Brain metastasis

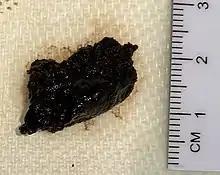
Resected fragments of a brain tumor, and in this case the very dark appearance supports a diagnosis of metastatic pigment-forming melanoma.

Lung cancer and melanoma are most likely to present with multiple metastasis, whereas breast, colon, and renal cancers are more likely to present with a single metastasis.